Božidar Đelić

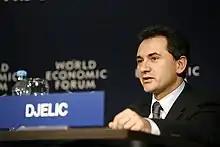
Đelić at World Economic Forum in 2008

In 2001, he was appointed the Minister of Finance and Economy in the Government of Serbia led by Zoran Đinđić. Đinđić was assassinated on 12 March 2003, and Zoran Živković took over the Government of Serbia.